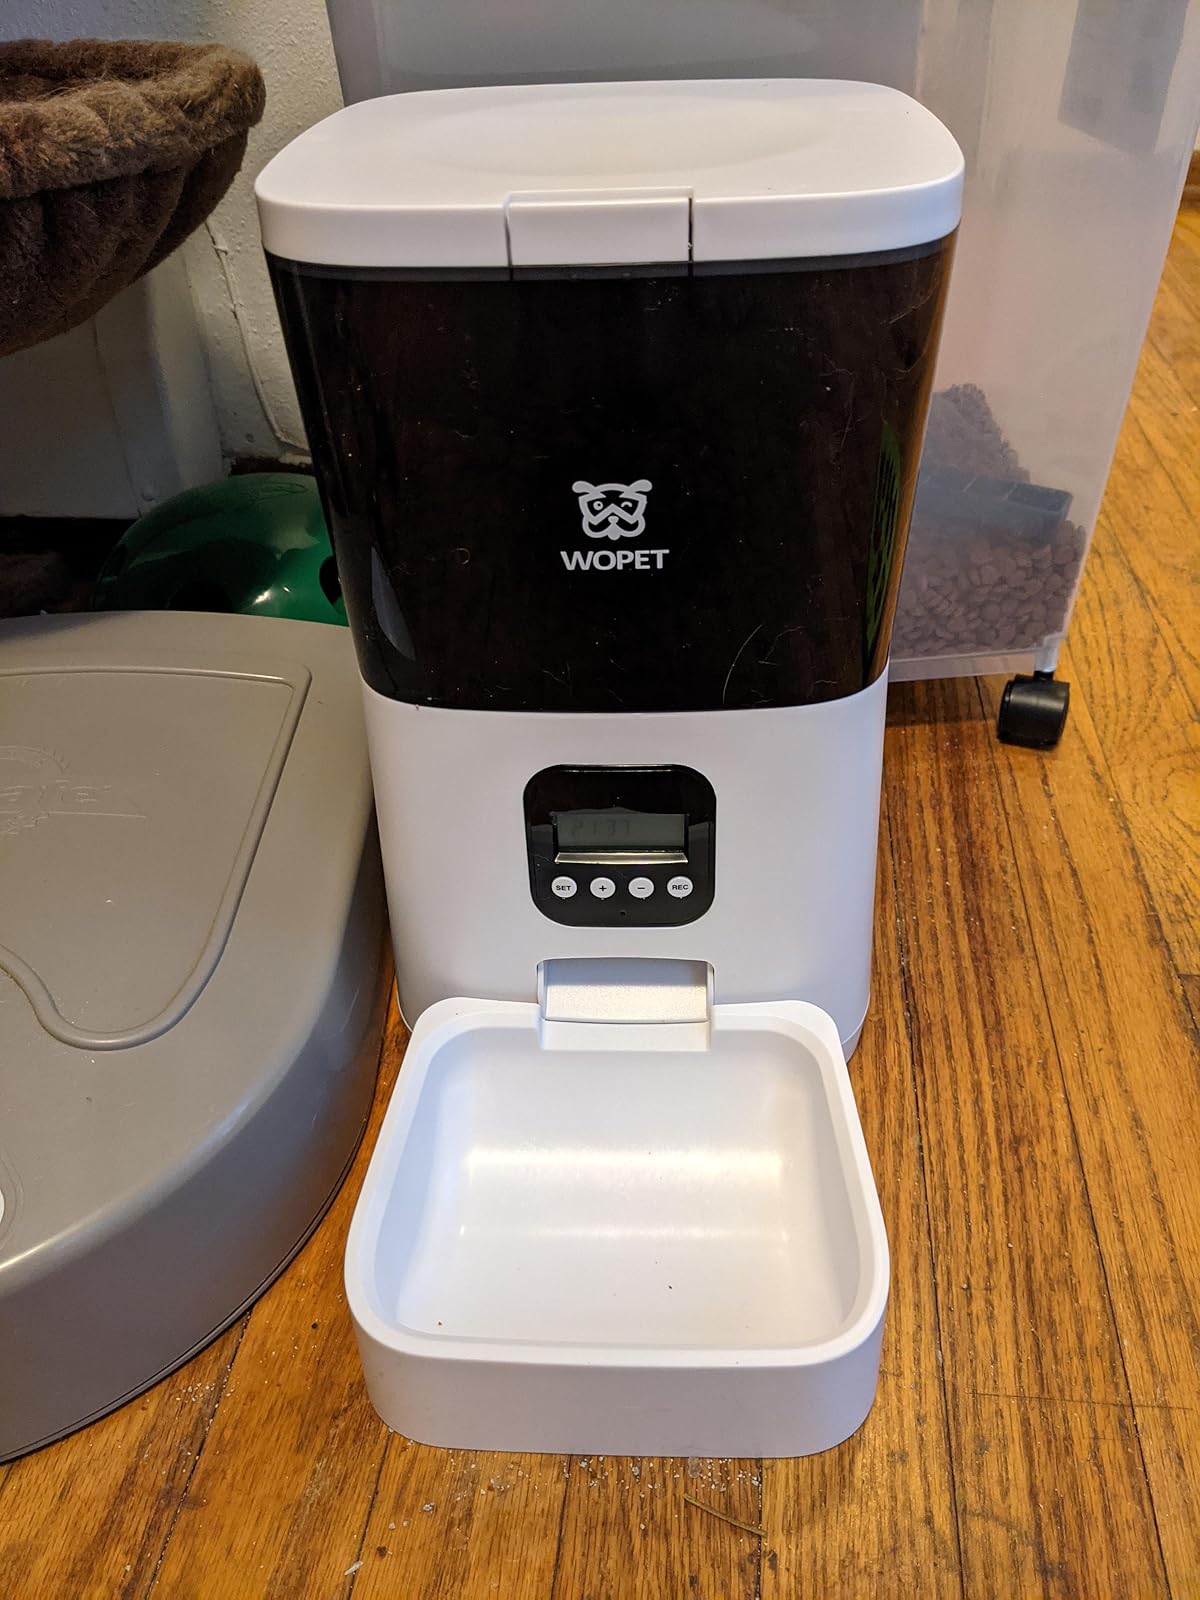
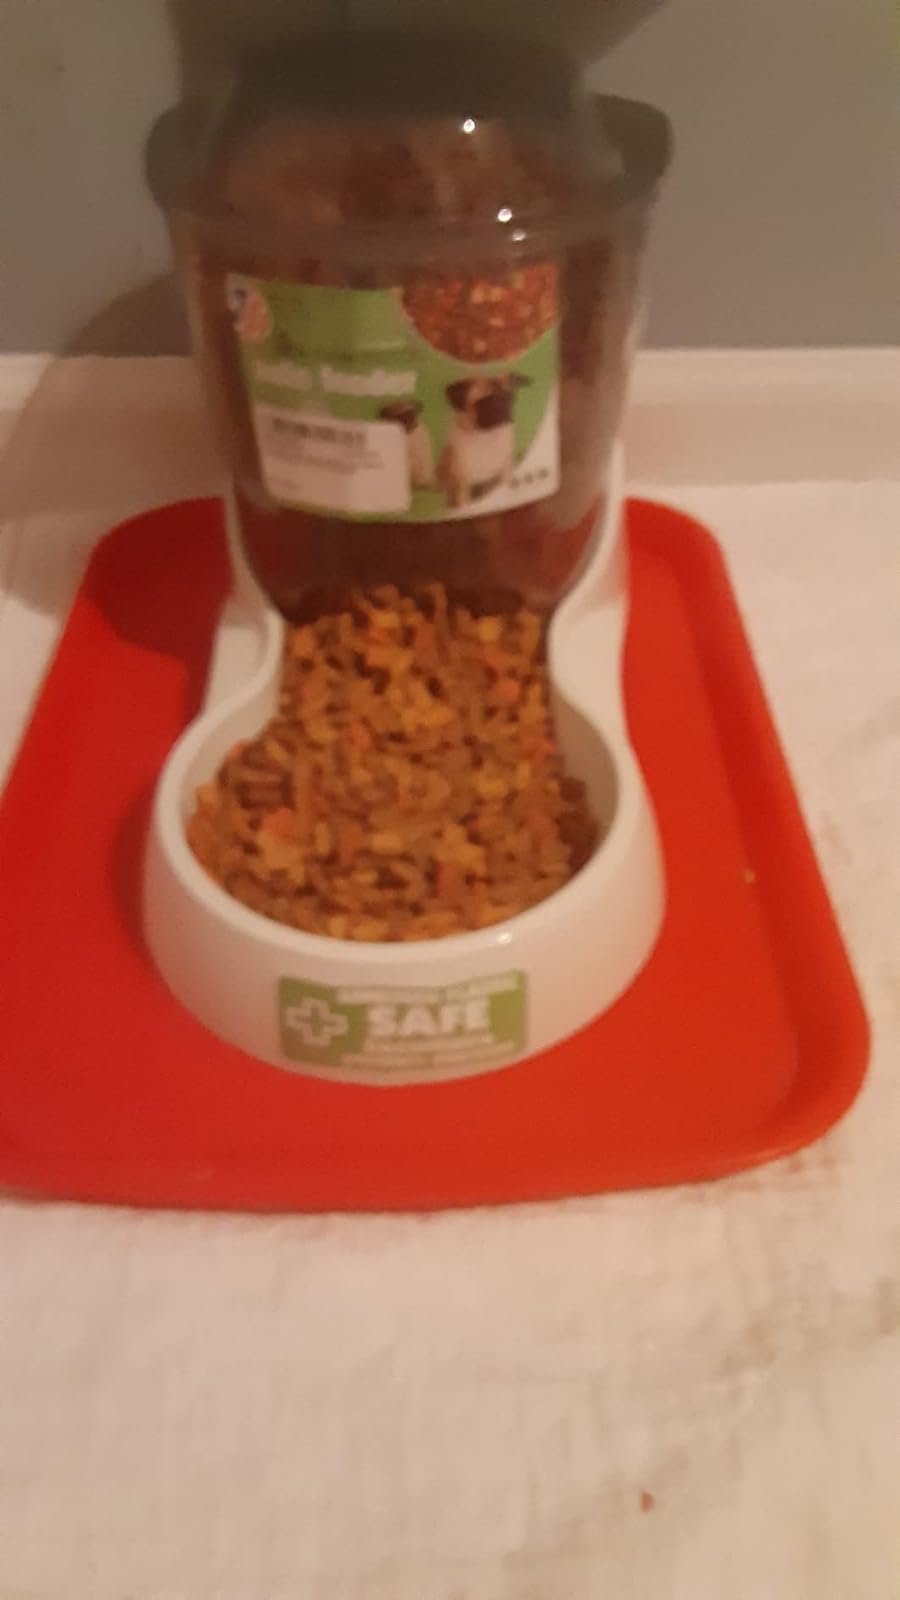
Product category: items_feeder
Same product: no